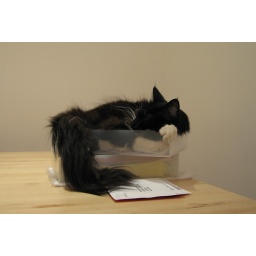
Rock in plastic box